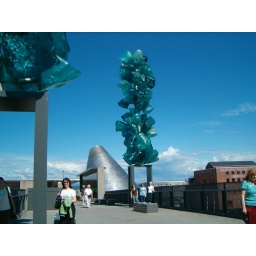
2008-May-Allison, Whitney, Ann standing under Chihuly Glass columns on bridge; cone in background is the Glass Museum